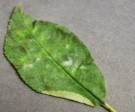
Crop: cherry
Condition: powdery_mildew